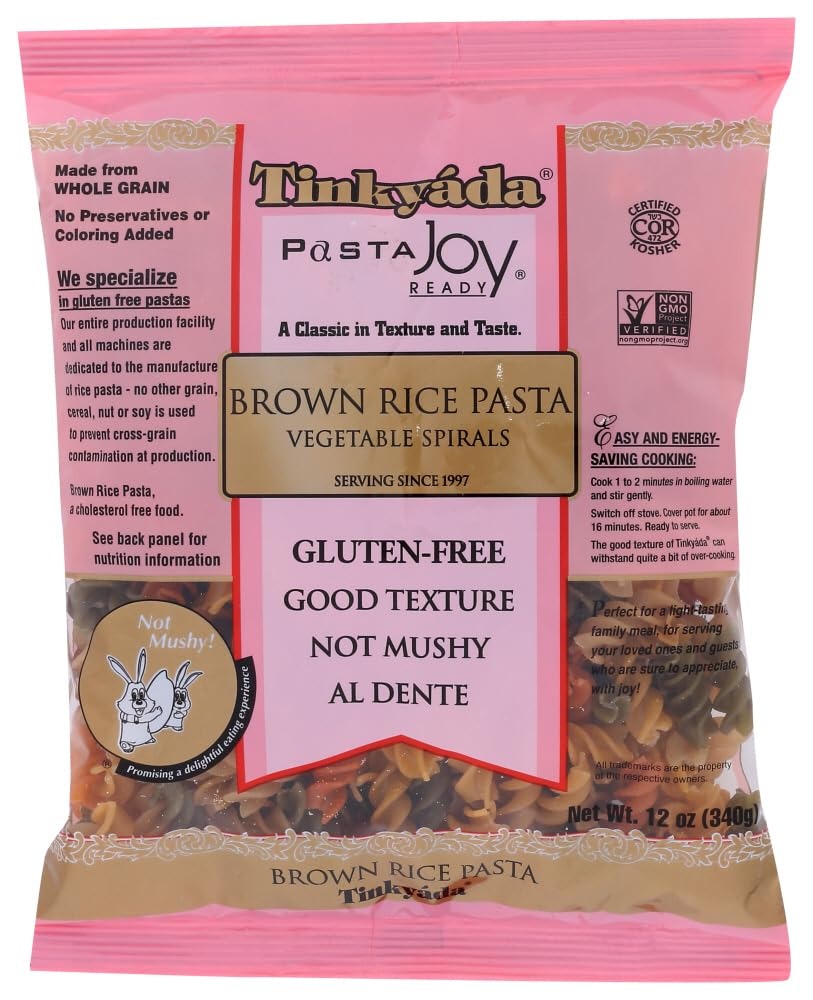
Item Name: Tinkyada Spiral Vegetable Brown Rice Pasta, 12-ounce Packages (Case of 12)
Bullet Point 1: Gluten Free
Bullet Point 2: Kosher
Value: 144.0
Unit: Fl Oz

Price: 67